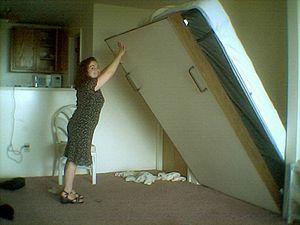
Un lit à plateau mobile est un type de lit escamotable apparu sur le marché français dans les années 1950. Il s'agit d'une façade formant le sommier sur lequel est posé un matelas l'ensemble se rabat verticalement pour se ranger au mur.